Last Tango in Halifax

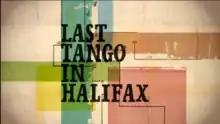

Last Tango in Halifax is a British comedy-drama series that began broadcasting on BBC One on 20 November 2012 until its final episode which was broadcast on 15 March 2020. The series stars Derek Jacobi and Anne Reid as Alan and Celia.